Geology of the Capitol Reef area

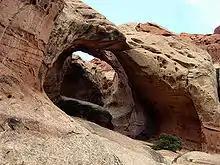
Double arch in Kayenta Formation (USGS).

The climate became more humid later in Triassic time. Slow-moving, southwestward flowing braided streams laid down thin-bedded layers of sand, silt, mud and cobbles in channels, across low flood plains and in lakes. Fossilized footprints of dinosaurs and the crocodile-like tritylodonts can be found in this 350 foot (107 m) thick ledgy-slope forming formation, called the Kayenta. The Kayenta weathers into three units; a lower ledge and middle cliff that are dominated by cross-bedded sandstone and an upper slope that has relatively more siltstone. It is often difficult to spot the contact between the Windgate and Kayenta due to their similar color and grain size. One place where the contact is easiest to discern is west of State Route 24 along the Fremont River at mile marker 82.